Brooklyn–Queens Connector

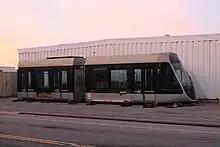
Mockup of a BQX streetcar in storage at the Brooklyn Navy Yard.

In November 2017, Friends of the Brooklyn Queens Connector revealed a mockup of a vehicle that might be used on the BQX. The $100,000 prototype, a Citadis low-floor streetcar created by Alstom, was displayed at the Brooklyn Navy Yard. However, there was insufficient funding to start construction. Internal memos from the city around this time suggested that the project was endangered due to an ongoing dispute between Mayor de Blasio and New York State Governor Andrew Cuomo, since the state government owned some of the land that the BQX was to pass through. Shortly afterward, Liu stepped down from the director's position of Friends of the Brooklyn Queens Connector, to be replaced by Deputy Director Jessica Schumer, the daughter of U.S. Senator Chuck Schumer.